Sav Rocca

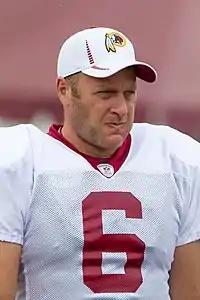
Rocca with the Washington Redskins, 2012

Rocca was signed by the Washington Redskins on 29 July 2011. He was considered one of the Redskins' best free agency signings for the 2011 season due to the massive improvement he was from the several punters the team had in the 2010 season, which included Sam Paulescu, Josh Bidwell and Hunter Smith. In Week 2 against the Arizona Cardinals, with ten seconds left in the game, Rocca made an impressive tackle on Patrick Peterson, who attempted to make a punt return. Overall, Rocca appeared in all 16 regular season games and recorded 66 punts for 2,842 net yards for a 43.06 average.